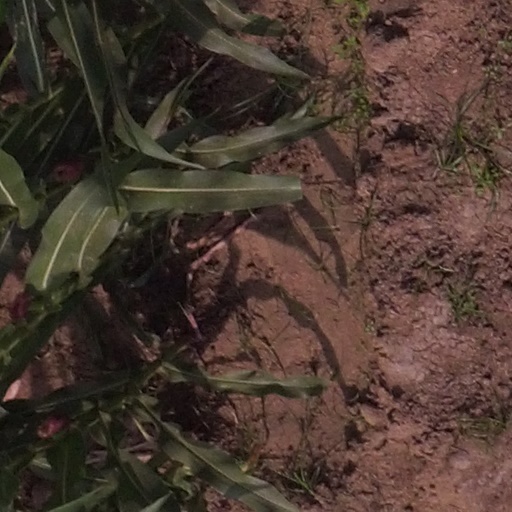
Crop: maize; corn